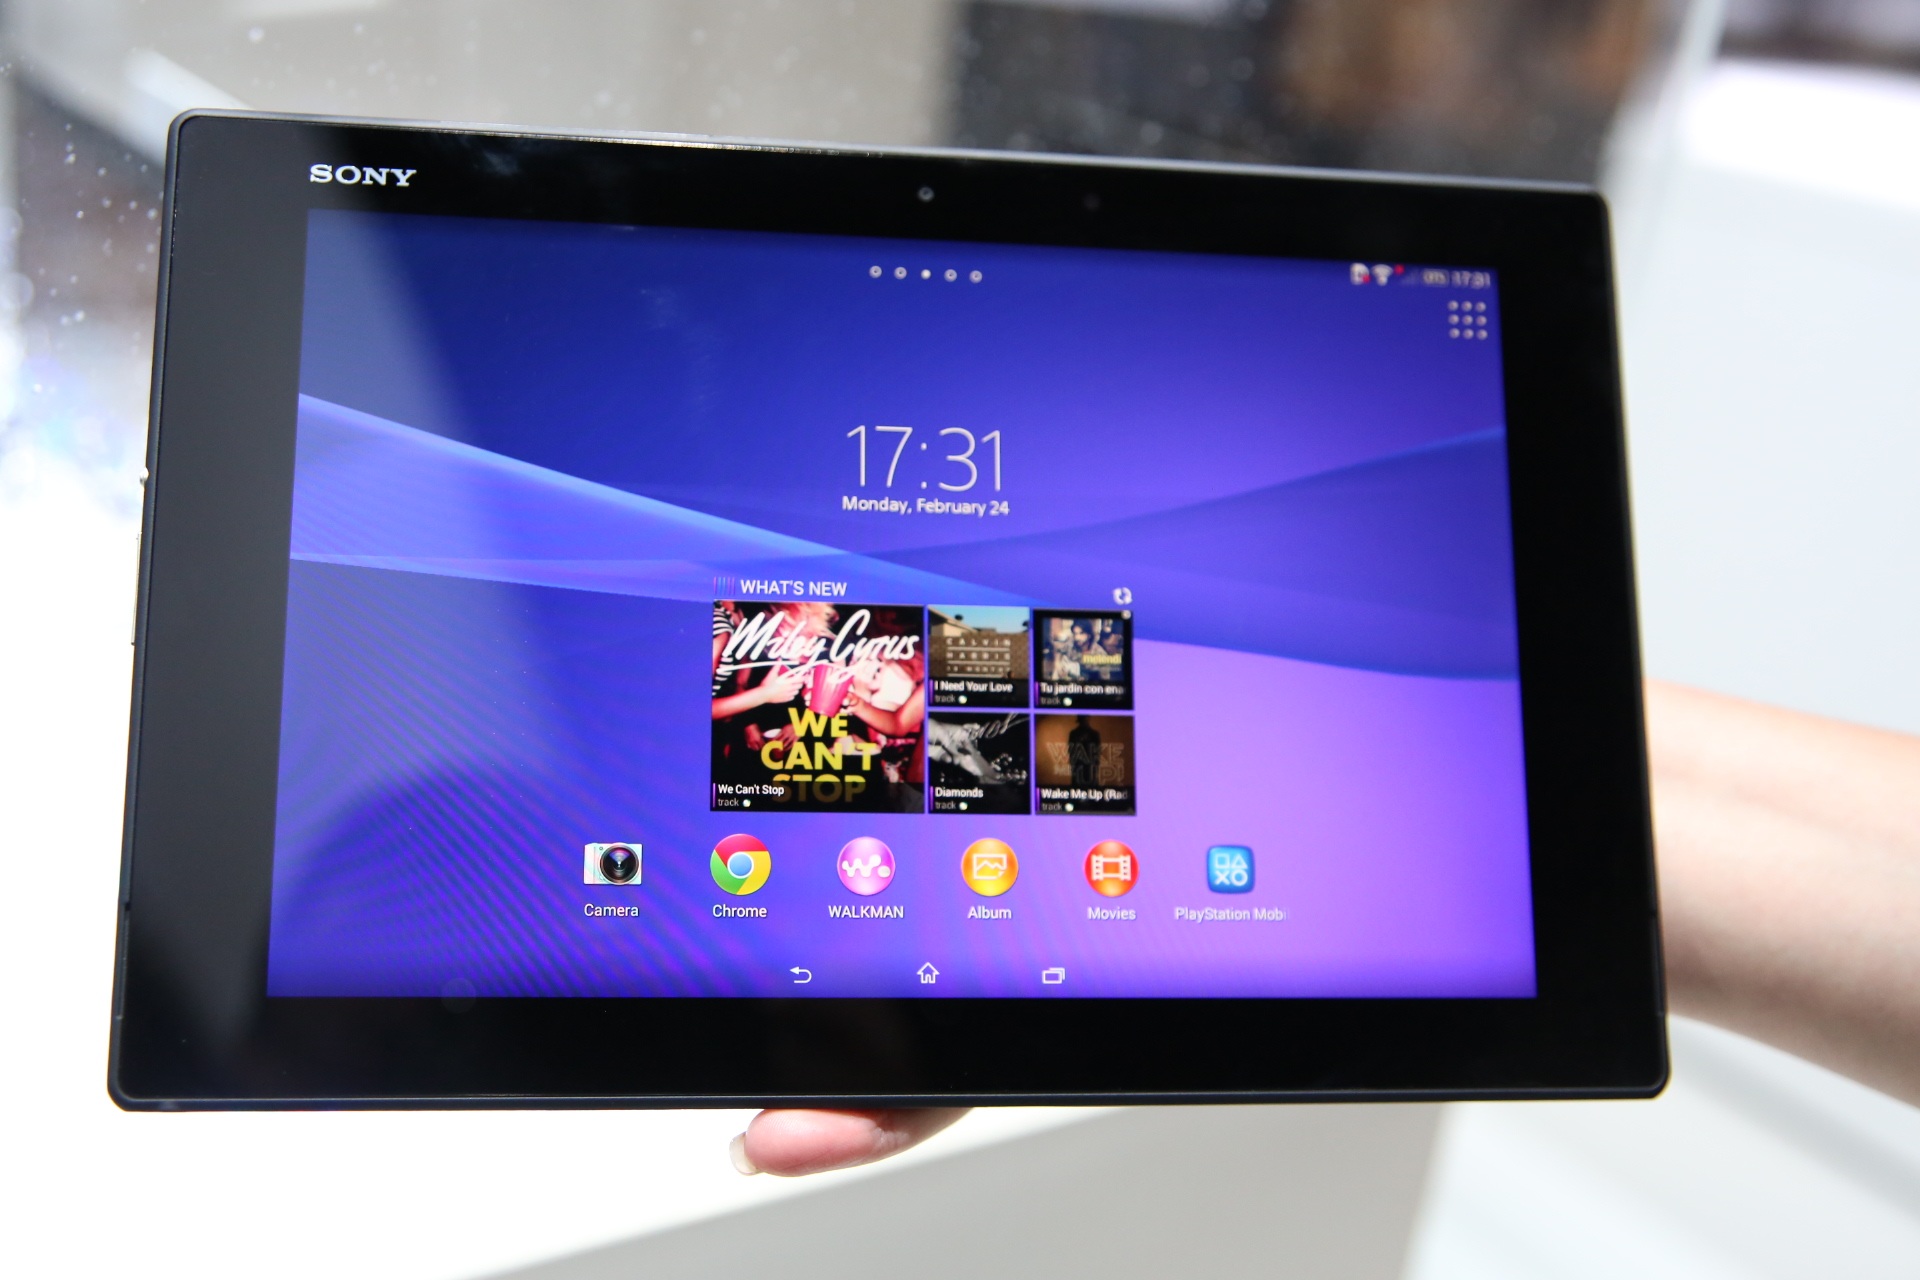
mobile, technology, tablet, gadget, product, tech, electronics, sony, multimedia, screenshot, personal computer, computer monitor, tablet computer, electronic device, computer hardware, display device